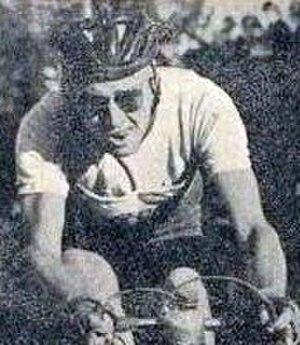
Jacques Dupont, vainqueur de Paris-Tours 1951.